Seed plant

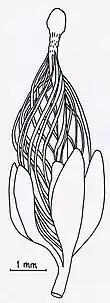
Drawing of "Runcaria" megasporangium and cupule, resembling a seed without a solid seed coat

A series of evolutionary changes began with a whole genome duplication event in the ancestor of seed plants occurred about .